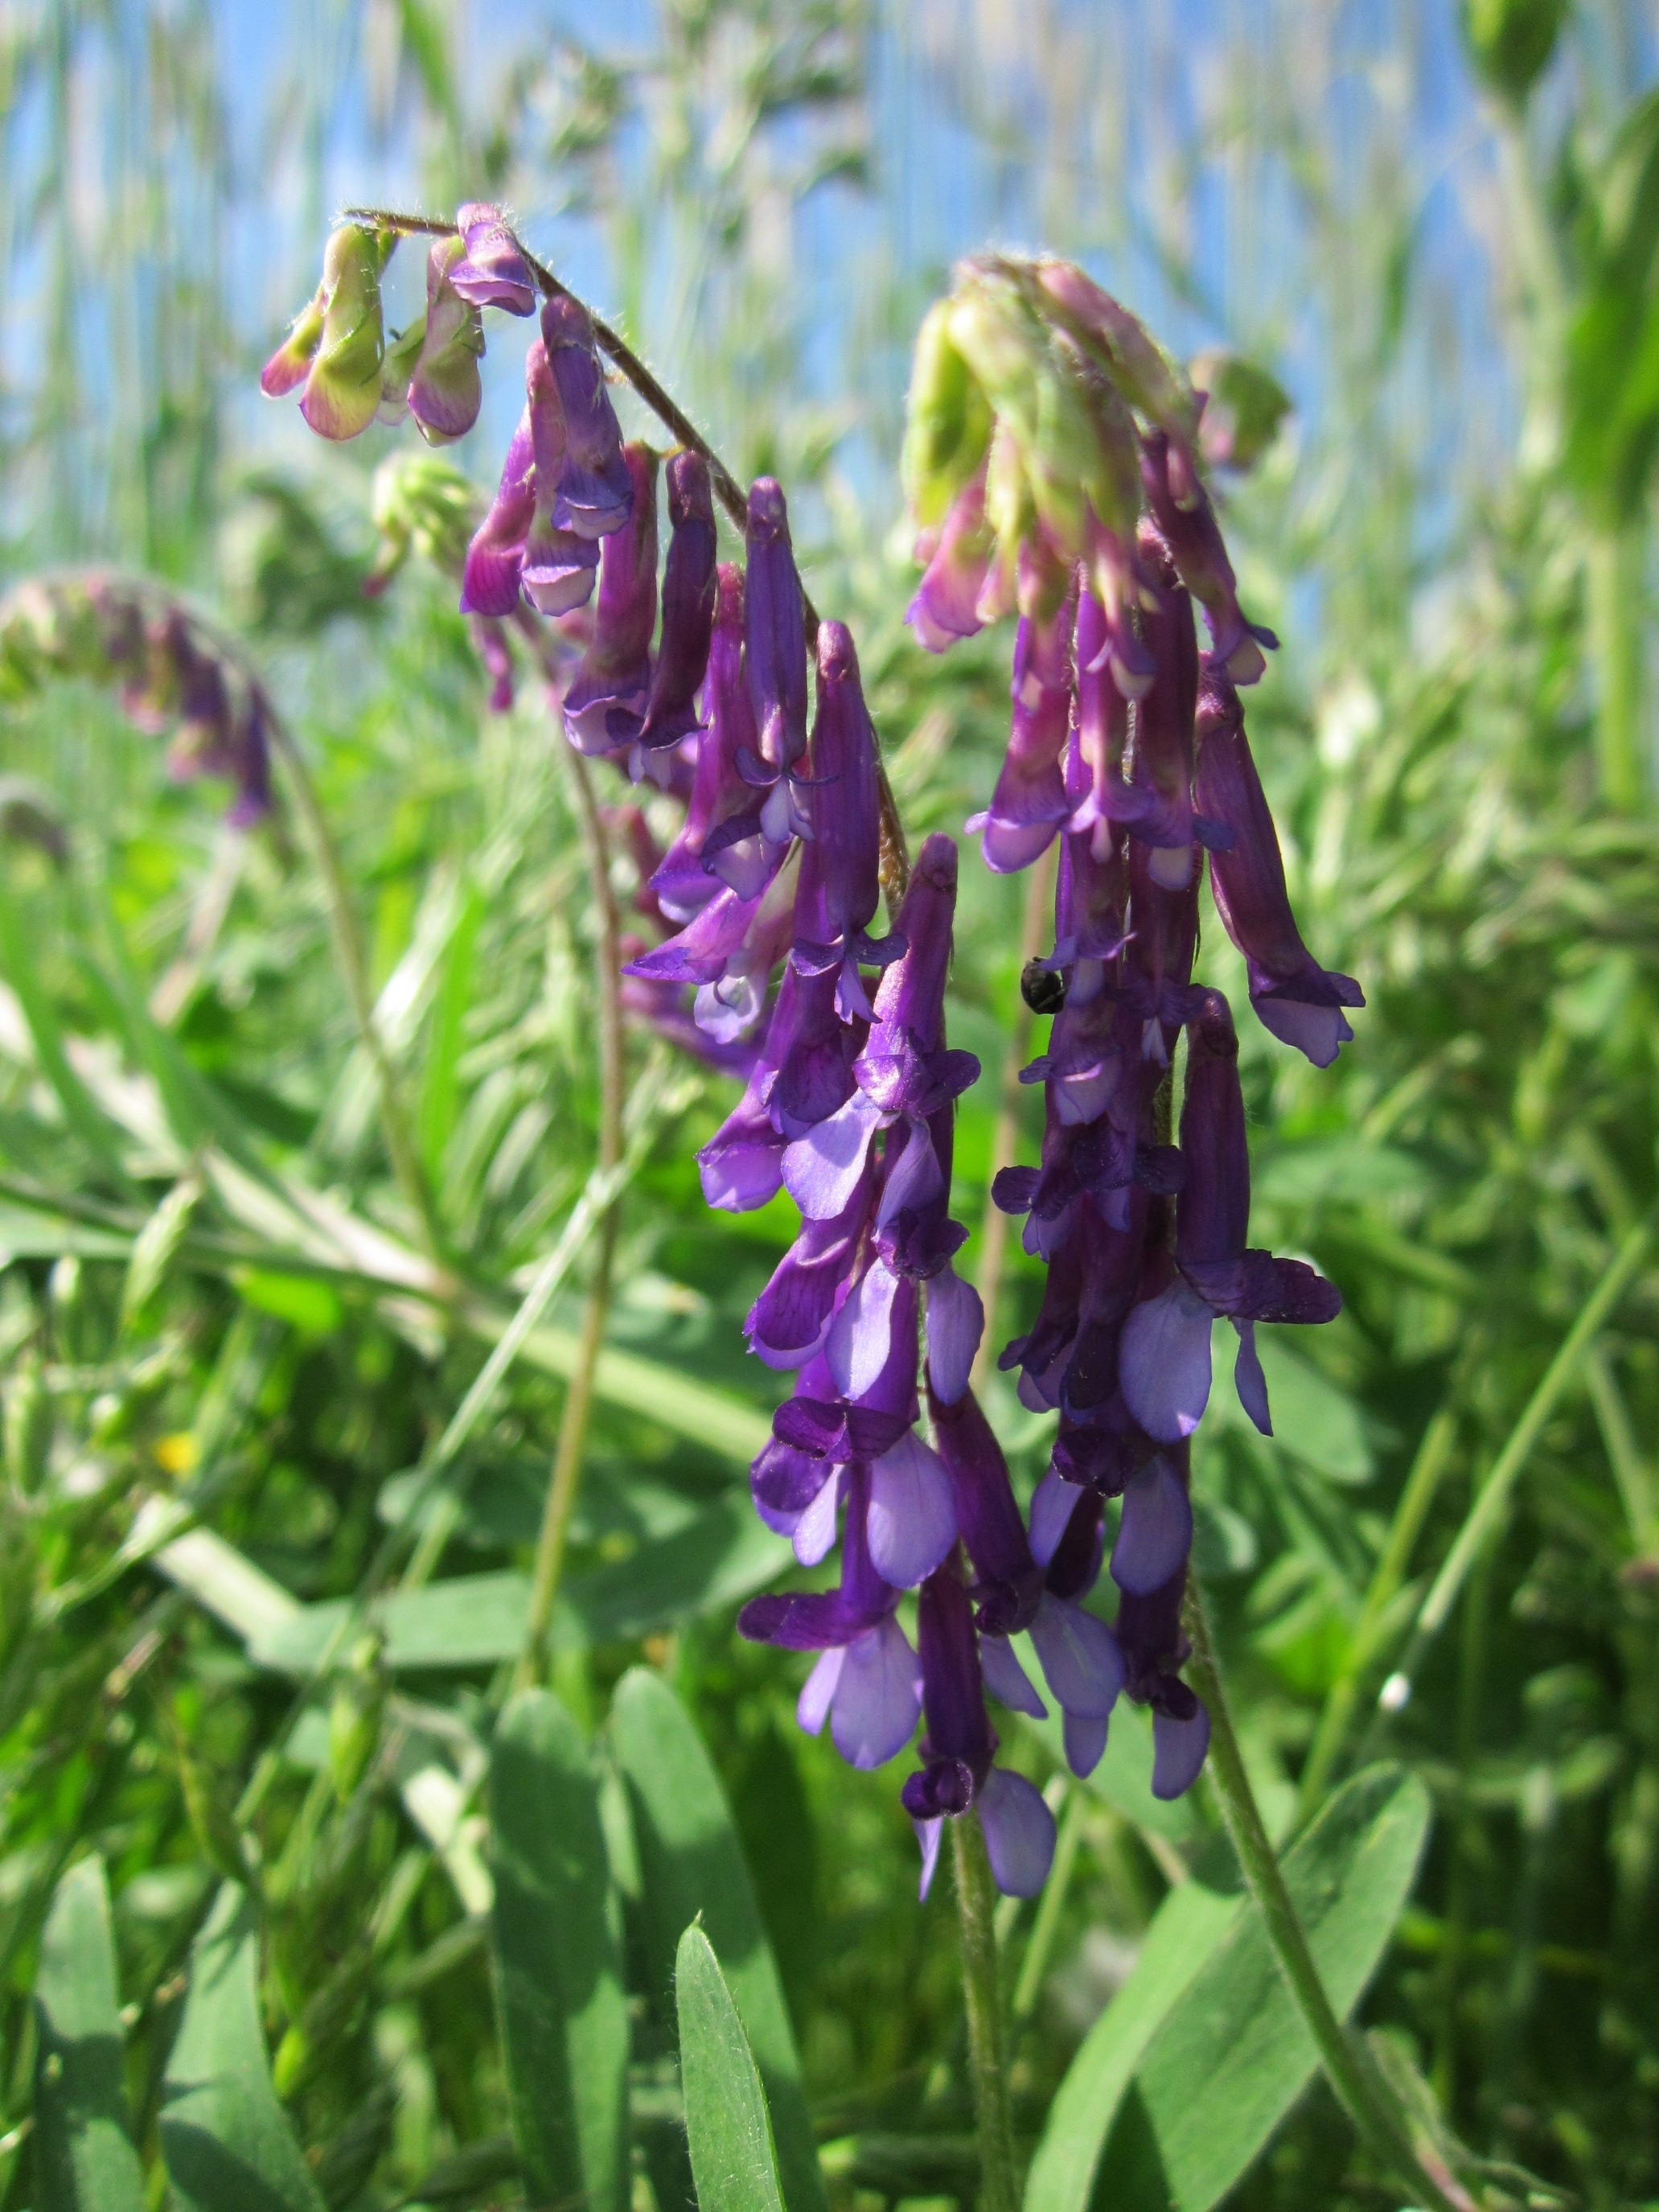
plant, flower, herb, botany, blooming, garden, flora, wildflower, species, digitalis, flowering plant, bird vetch, vicia cracca, tufted vetch, cow vetch, boreal vetch, land plant, dactylorhiza praetermissa